History of the Scythians

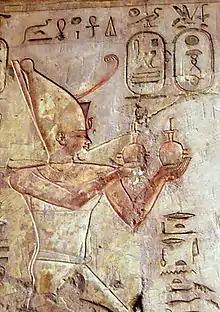
The pharaoh Psamtik I

Scythian power in West Asia thus reached its peak under Madyes, with the West Asian territories ruled by the Scythian kingdom extending from the Halys river in Anatolia in the west to the Caspian Sea and the eastern borders of Media in the east, and from Transcaucasia in the north to the northern borders of the Neo-Assyrian Empire in the south. And, following the defeat of the Cimmerians and the disappearance of the other Anatolian states, it was the new Lydian Empire of Alyattes which became the dominant power of Anatolia.